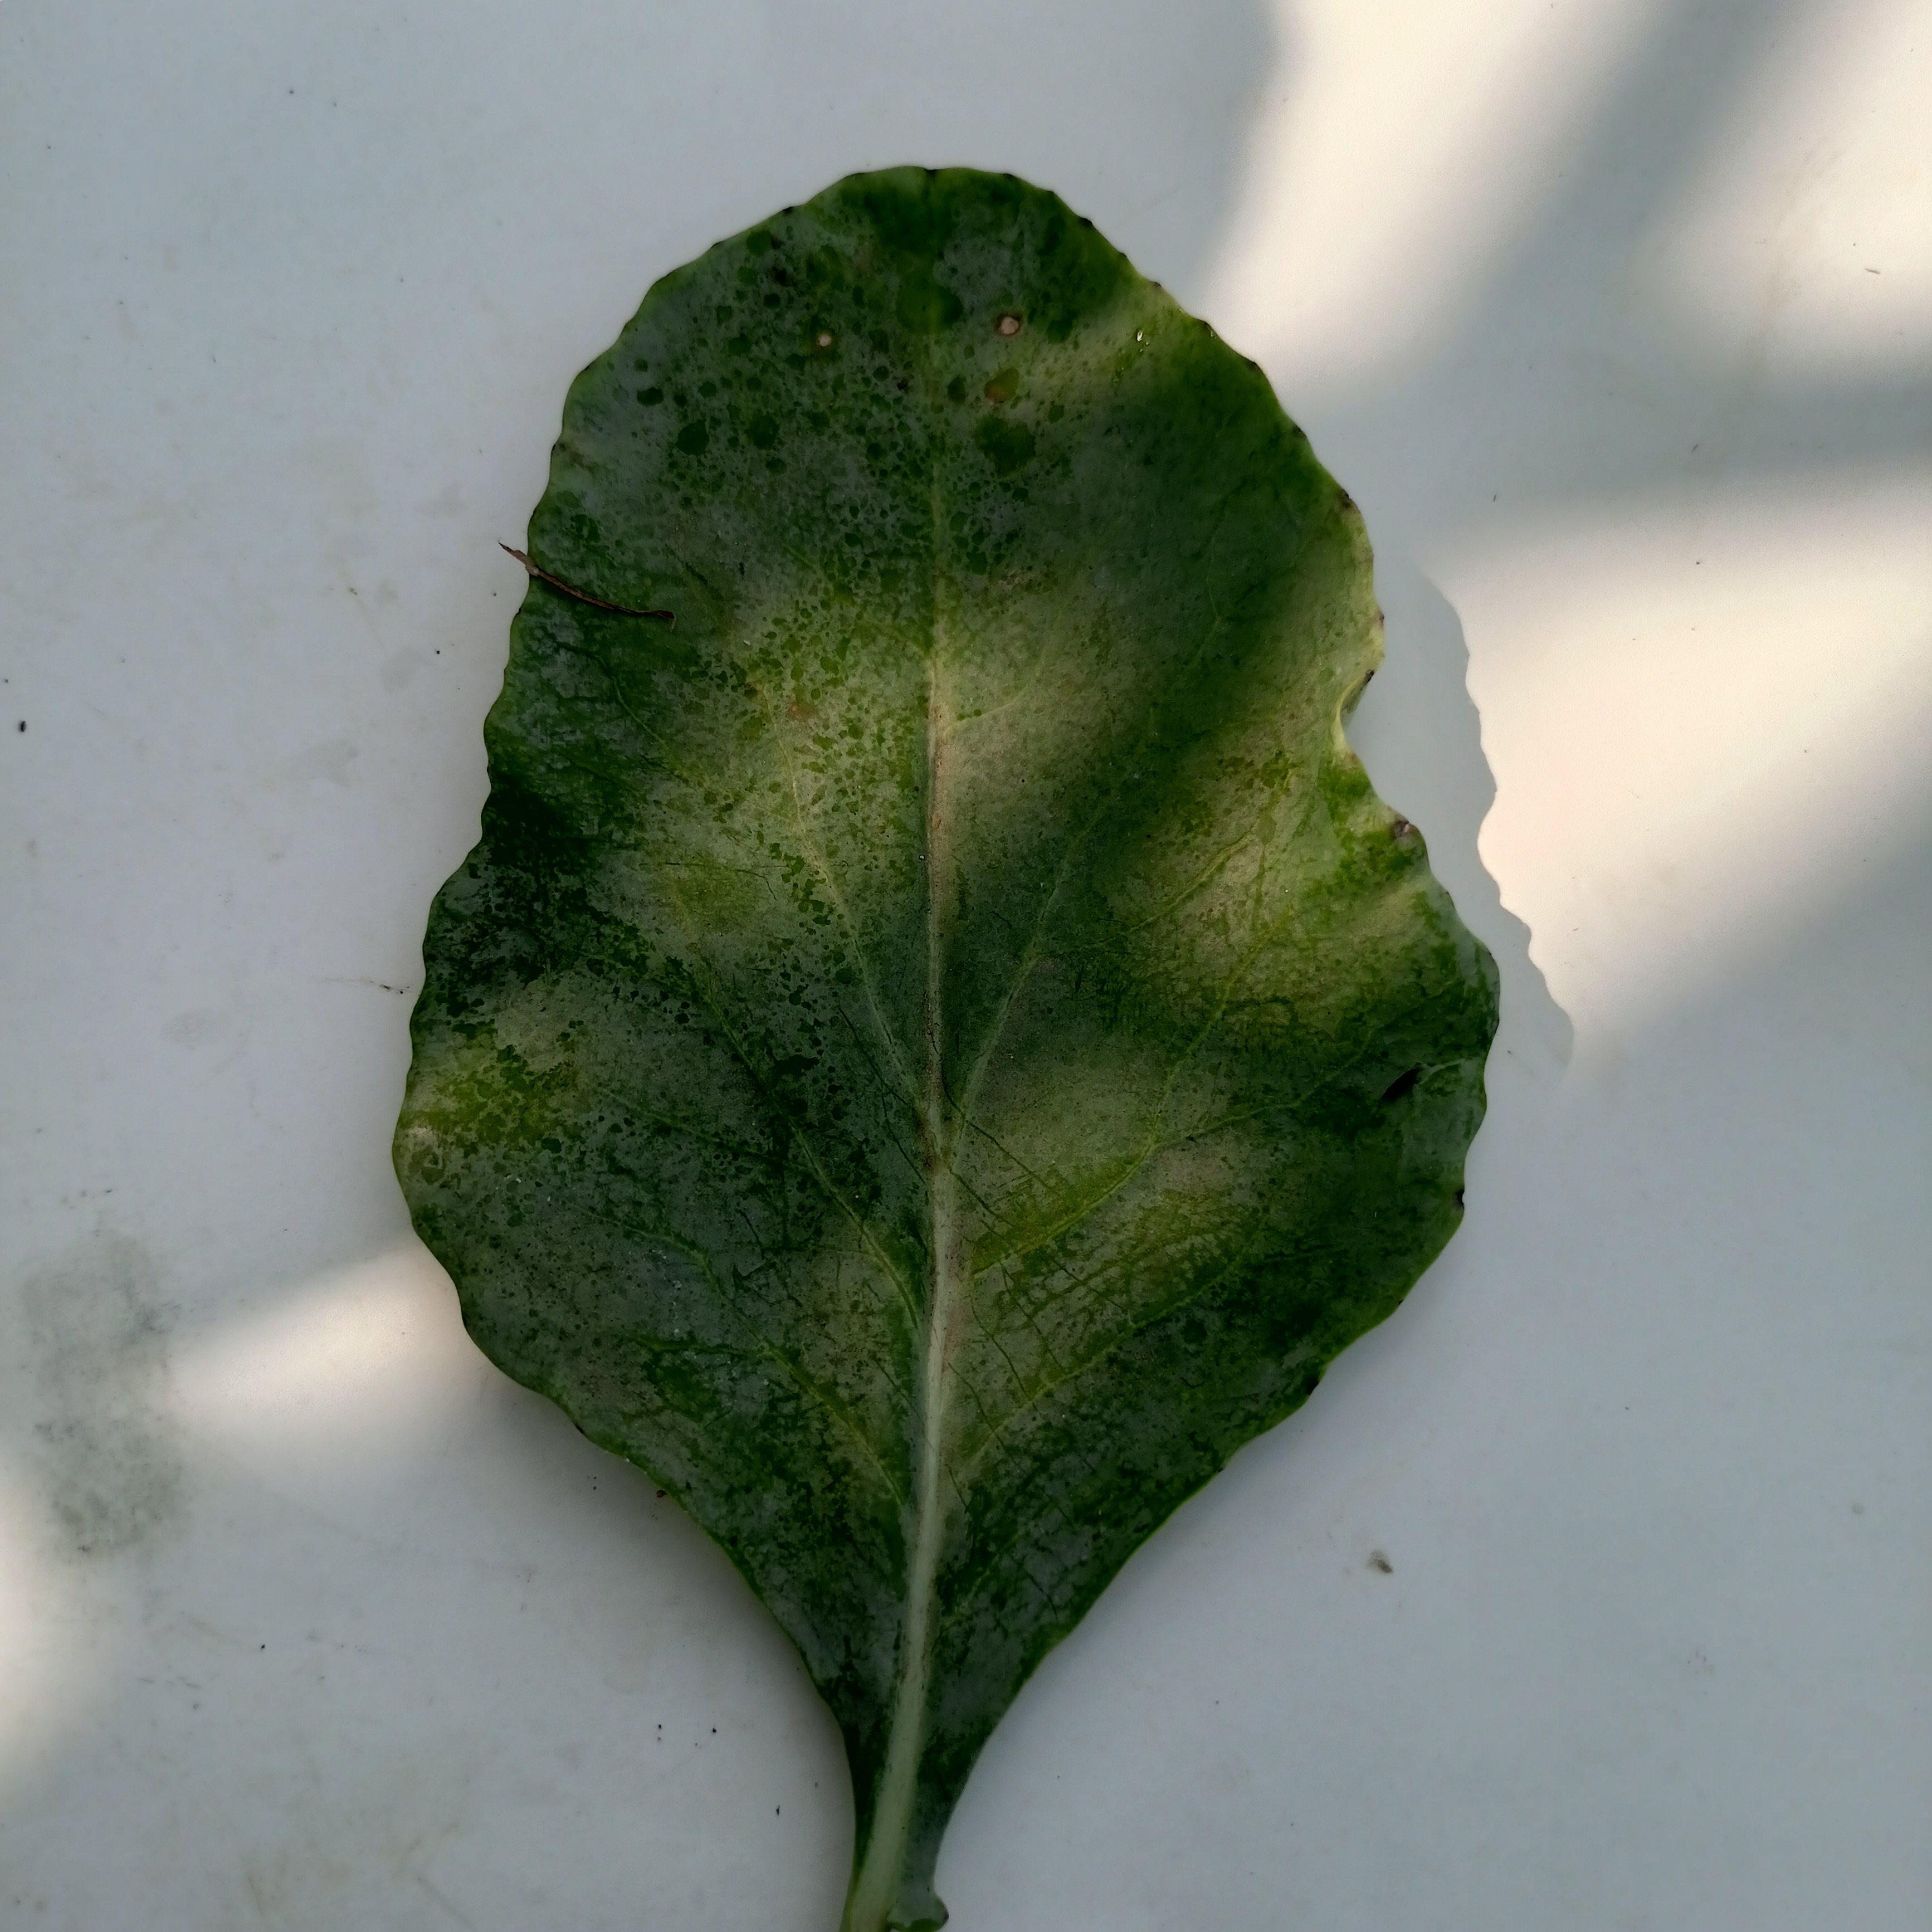
Label: Healthy